Revival (2013 film)

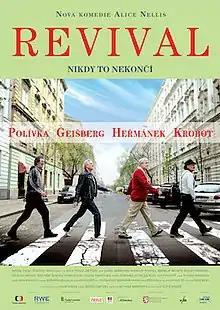

Revival is a 2013 comedy film written and directed by Alice Nellis and starring Bolek Polívka, Marián Geišberg, Karel Heřmánek and Miroslav Krobot. The film won the Audience Award at the 48th Karlovy Vary International Film Festival in 2013. "Revival" received 11 nominations at the 2013 Czech Lion Awards, but did not win in any categories.